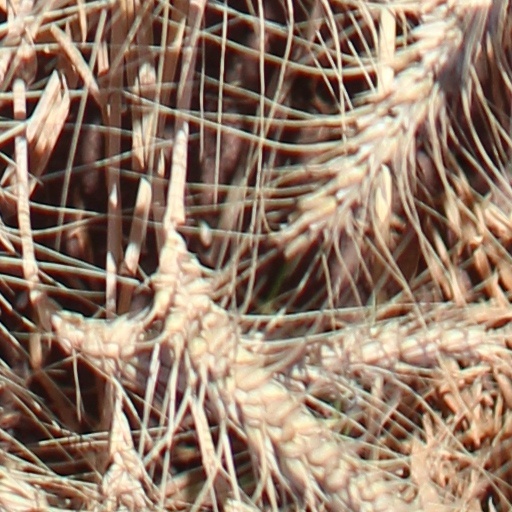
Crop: wheat